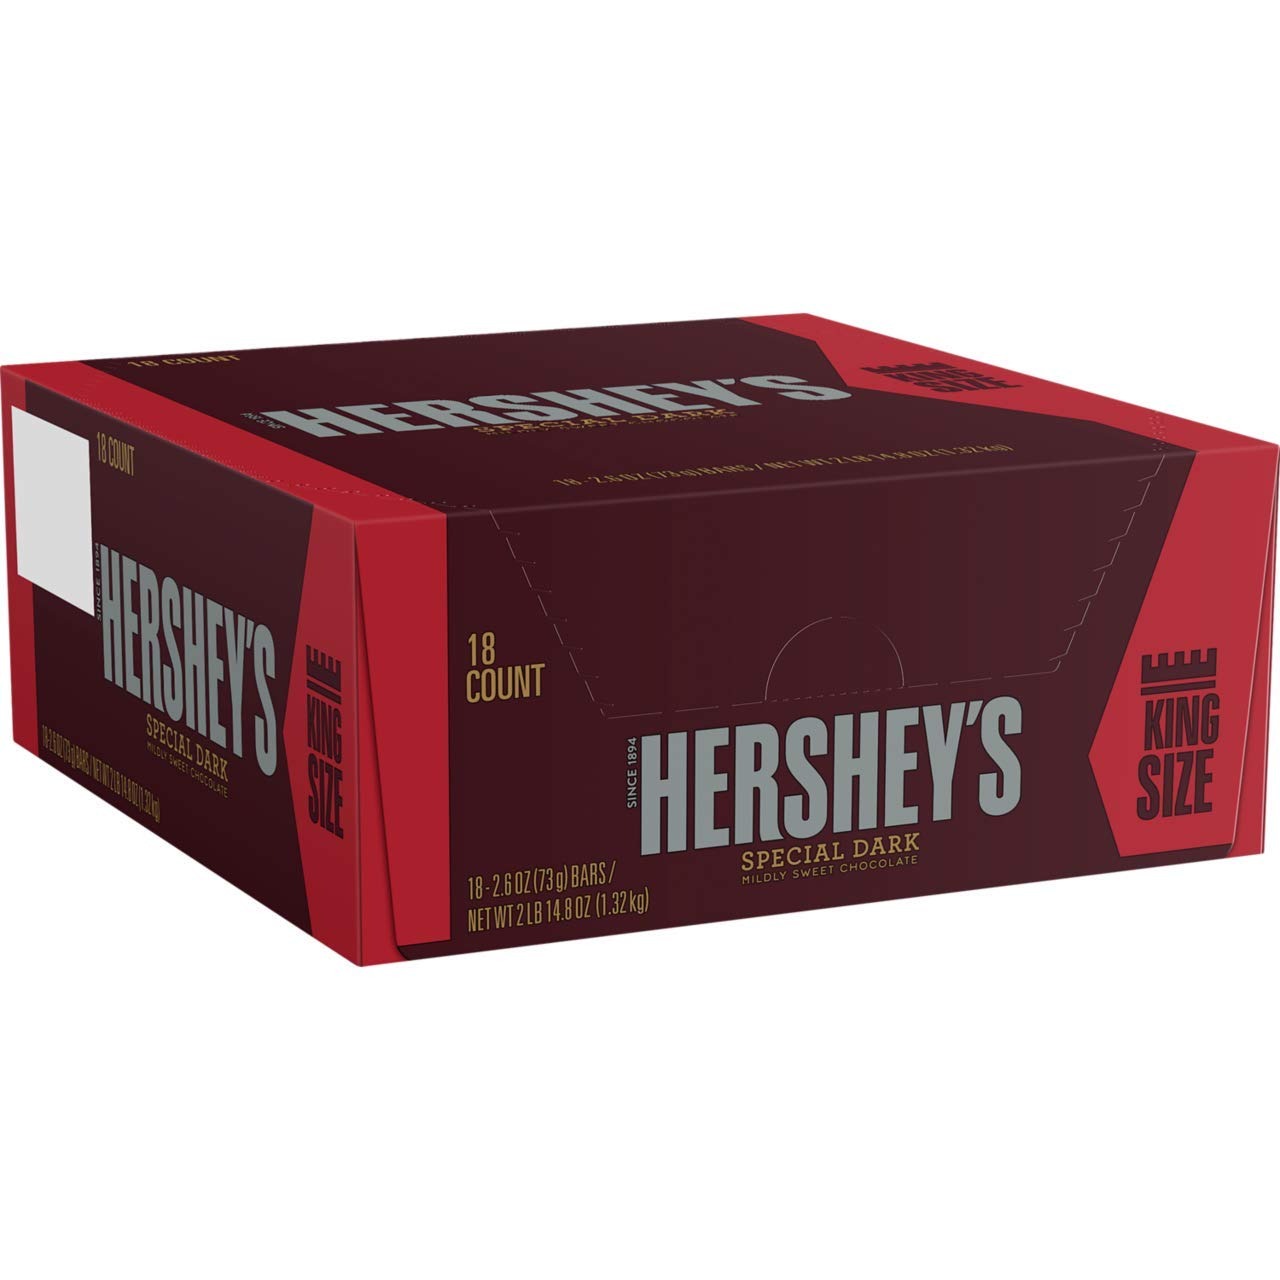
Item Name: HERSHEY'S Special Dark Chocolate Candy Bars, King Size (Pack of 18)
Bullet Point 1: Indulge dark chocolate cravings anytime with this pack of king size bars.
Bullet Point 2: Made with mildly sweet dark chocolate, each bar contains 45% cacao and is a source of antioxidants like those found in tea and certain fruits.
Bullet Point 3: Great as a gift or party favor for loved ones on any occasion, these bars have conveniently portioned blocks for easy sharing or saving the rest for later.
Bullet Point 4: HERSHEY'S SPECIAL DARK Mildly Sweet Dark Chocolate Bar is OU Certified as a Kosher dairy product and is manufactured on equipment that also processes almonds. Each 1-bar serving of HERSHEY'S SPECIAL DARK Mildy Sweet Dark Chocolate bar is 330 calories.
Bullet Point 5: This product ships as 2.6-ounce bars in a pack of 18.
Product Description: 3400022500, Hershey K.S Special Dark 18Ct, Size 18Ct, 2.6Oz, Weight 2.6, st1391
Value: 46.8
Unit: ounce

Price: 33.79